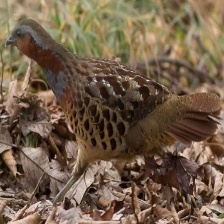
Species: CHINESE BAMBOO PARTRIDGE
Scientific name: BAMBUSICOLA THORACICUS
ImageNet parent category: partridge